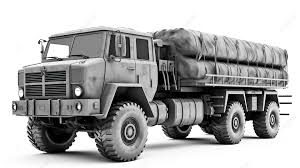
Label: Iskander